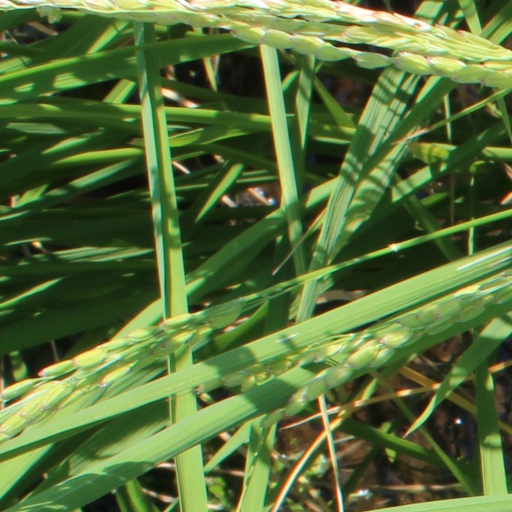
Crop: rice